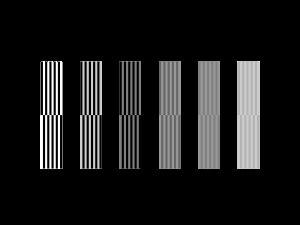
En photographie, le cercle de confusion est le plus gros disque lumineux circulaire qui puisse se former sur la surface photosensible et qui sera néanmoins perçu comme un point sur le tirage final. Caractérisé par son diamètre, il permet de déterminer la limite entre ce qui est perçu flou et ce qui est perçu net : il peut être utile pour évaluer par le calcul la profondeur de champ.